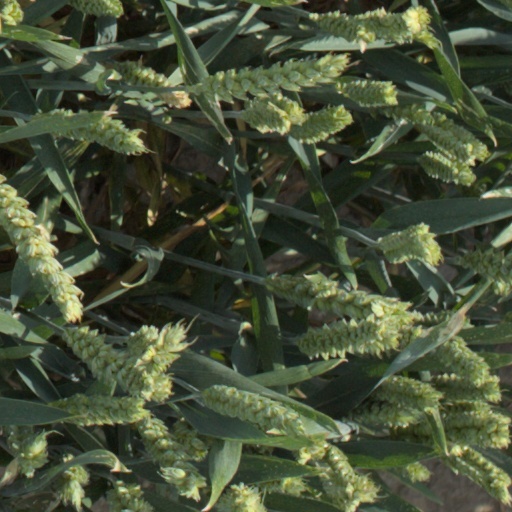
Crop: wheat